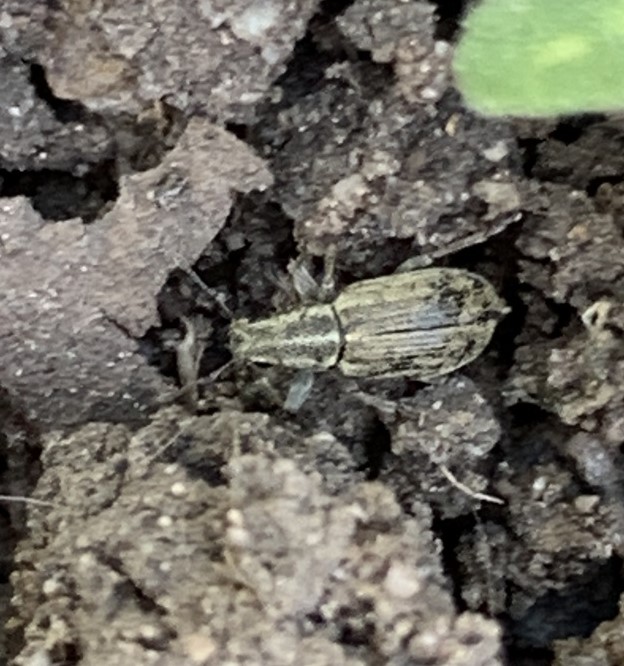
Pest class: pea_leaf_weevil